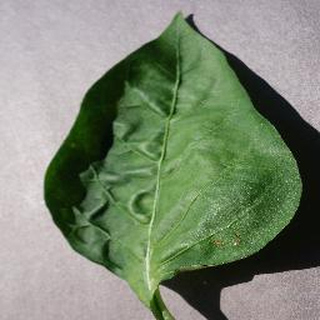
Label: healthy_bell_pepper